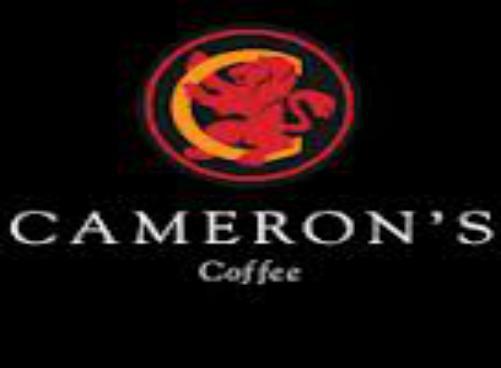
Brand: Cameron's
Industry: Food